Mythology of The X-Files

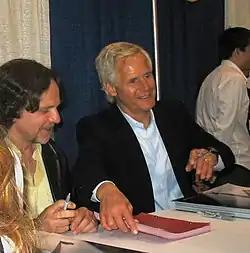
Spotnitz and Carter, the main writers for the show's mythology episodes.

At the beginning, Chris Carter did not think of creating a "mythology" for the episodes focusing on extraterrestrial life, because "they were just stories we wanted to tell," which involved Fox Mulder (David Duchovny) on his personal quest joined by his partner, Dana Scully (Gillian Anderson). Eventually, the writers saw that the most "personal" episodes were the ones centering on the government conspiracy. Another reason for the development of the mythology, was that the producers were afraid of not creating a thread between the episodes centering on the conspiracy, being that they felt it would be pretentious if they did not do it.